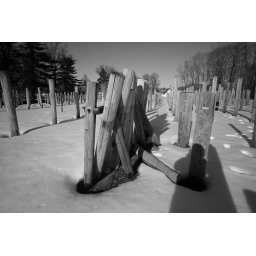
Former AT&amp;amp;T Bell Labs field testing facility for telephone poles in Chester, New Jersey.L1010141